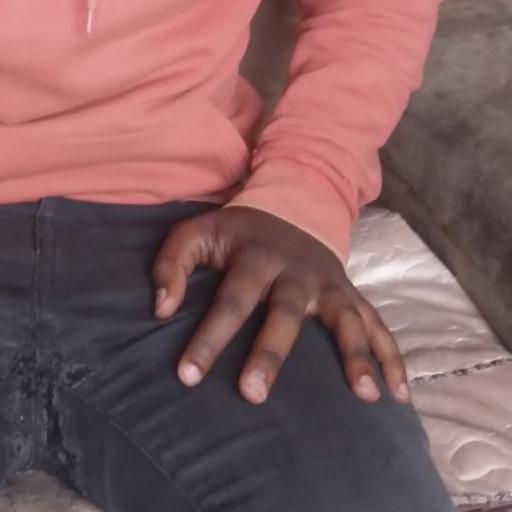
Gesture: no_gesture